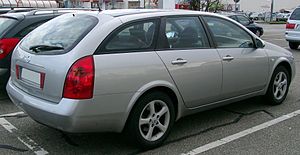
Nissan Primera P12 / Karrosseri og design
Nissan Primera P12 er den tredje og sidste modelgeneration af den store mellemklassebil, som den japanske bilfabrikant Nissan Motor i Europa markedsførte under betegnelsen Nissan Primera. Modellen blev introduceret i december 2001 og adskiller sig fra sine konkurrenter gennem sit modige design og innovative betjeningskoncept.